1923 Alabama Crimson Tide football team

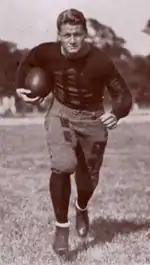
Florida's Edgar C. Jones.

Florida back Edgar C. Jones scored all of his team's points. The Gator scores by Jones came on runs of 10 yards around right end, a 12-yard place kick, and a 20-yard run around right end. The punting of Ark Newton and the line play of captain Robbie Robinson (in his final game) and Goldy Goldstein also helped the Gators get the victory.